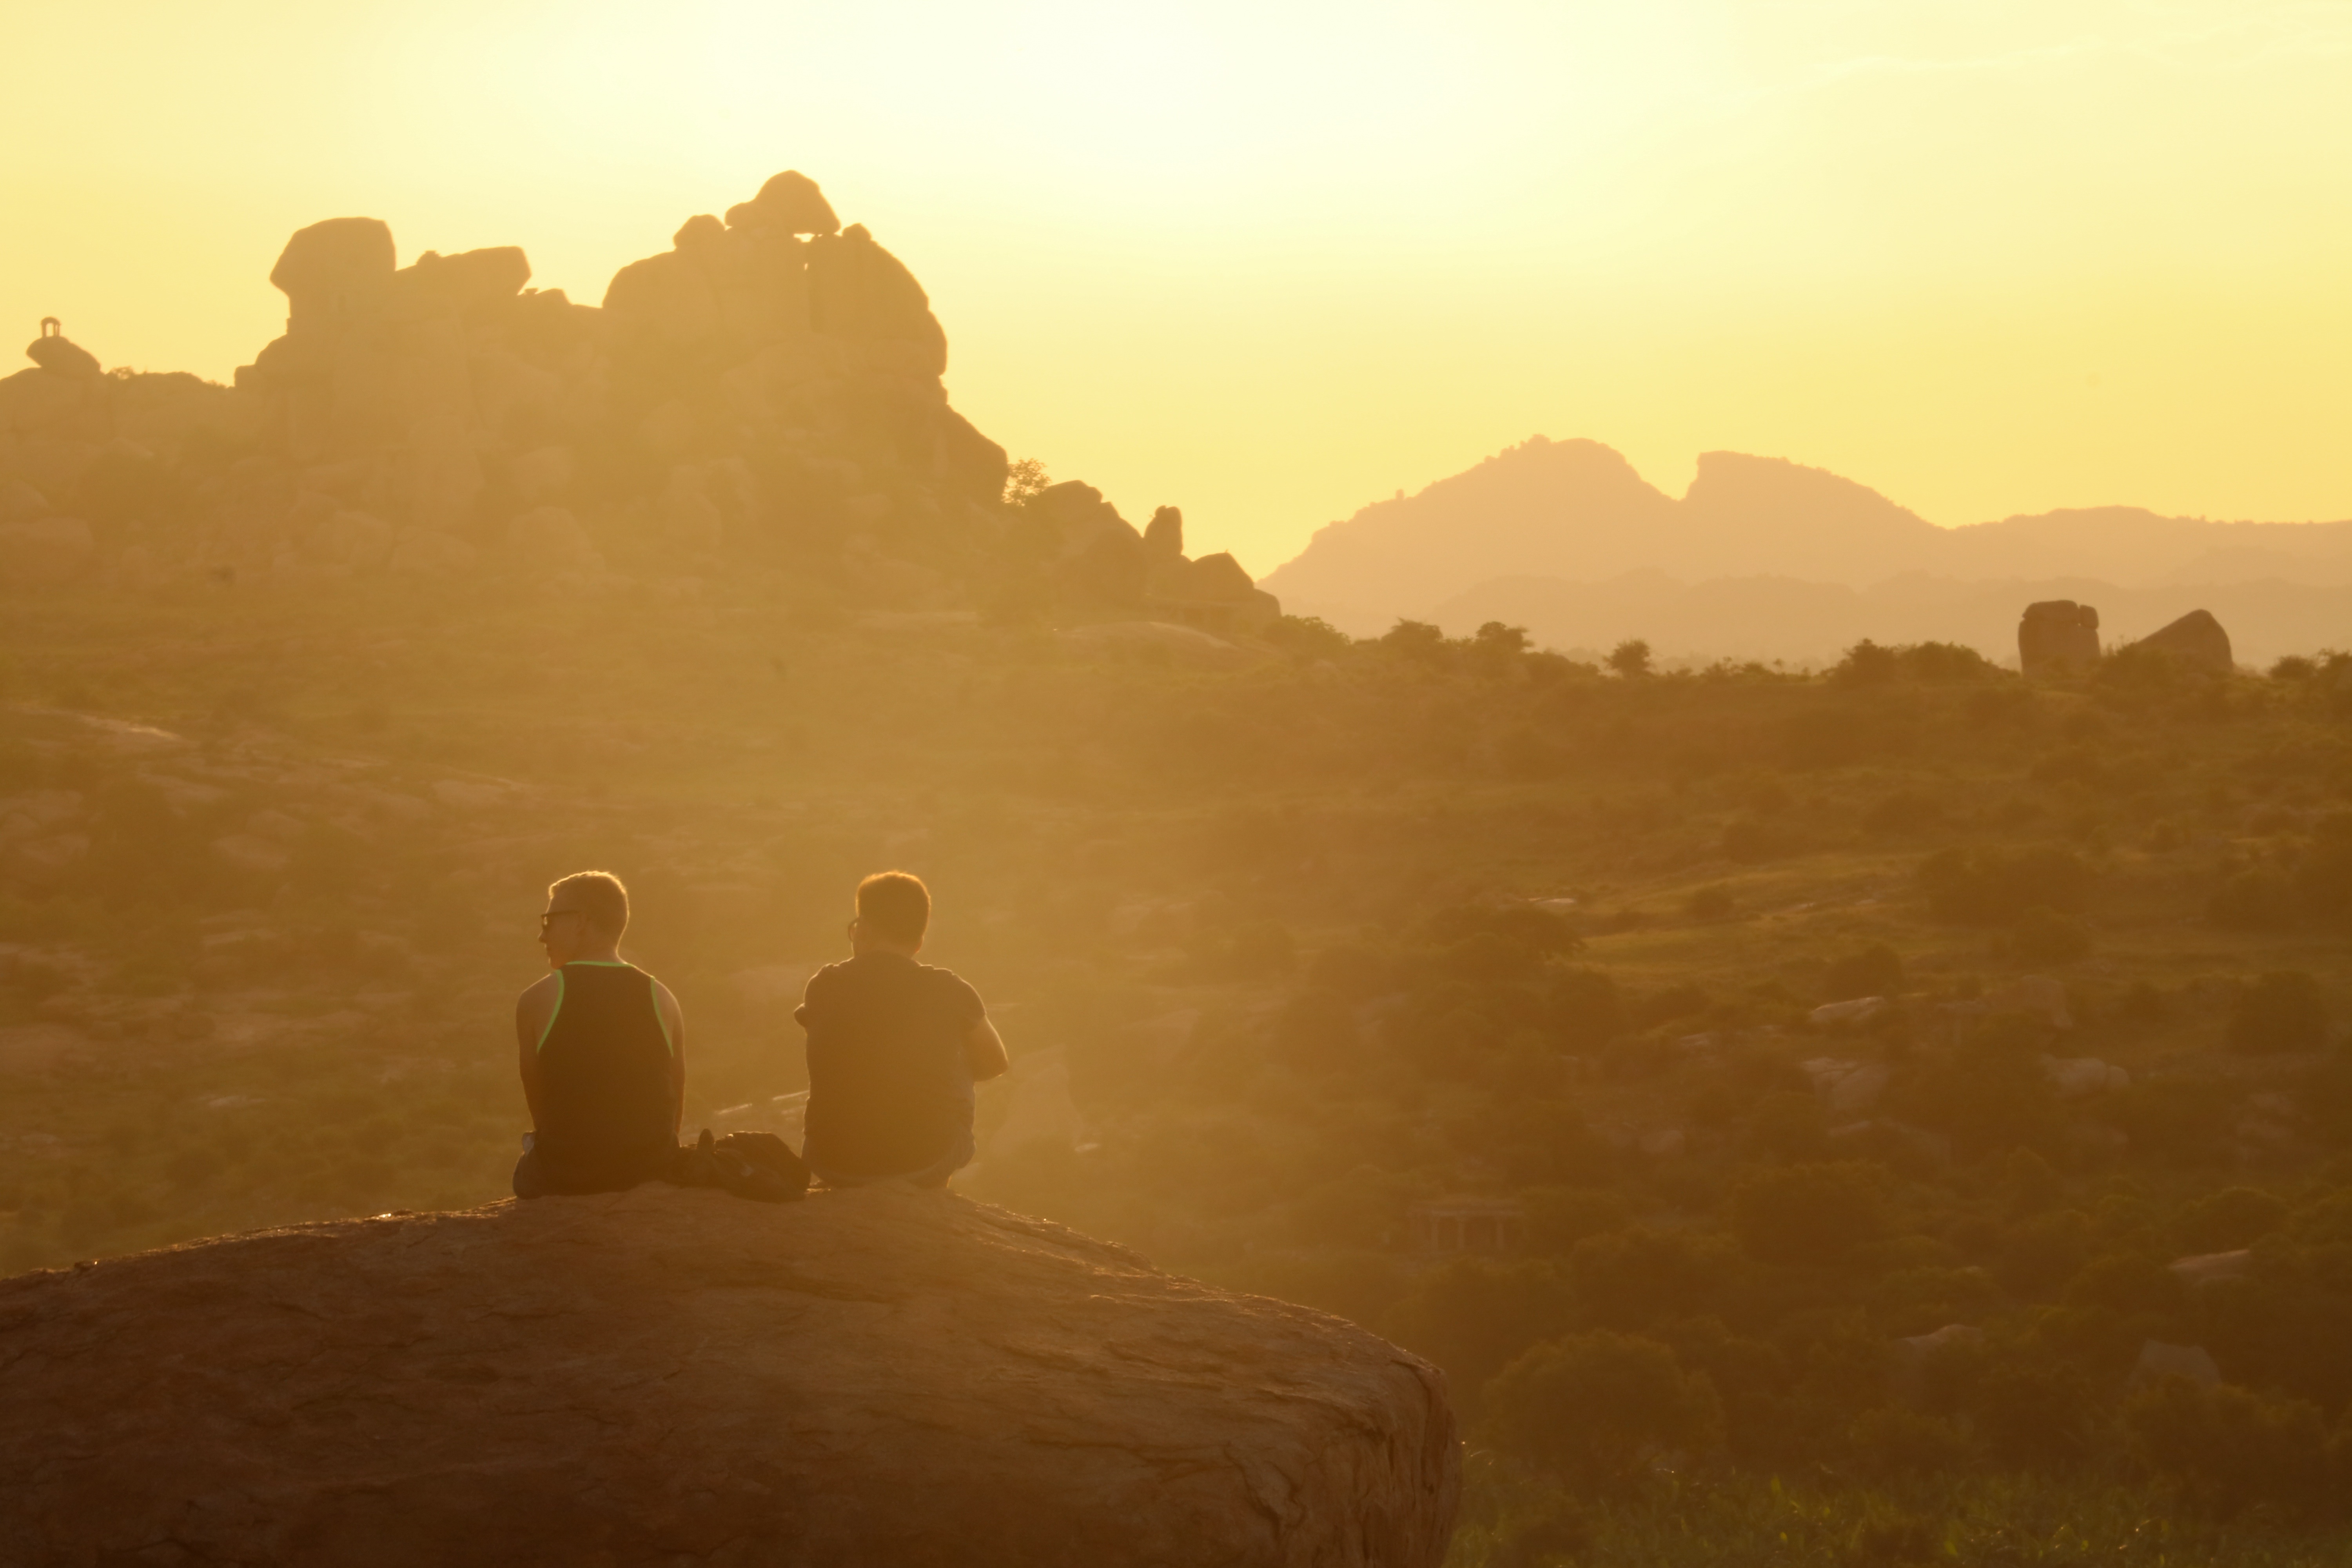
landscape, horizon, mountain, sunrise, sunset, mist, sunlight, morning, hill, desert, dawn, valley, dusk, evening, haze, dust, terrain, plain, plateau, wadi, landform, natural environment, geographical feature, atmospheric phenomenon